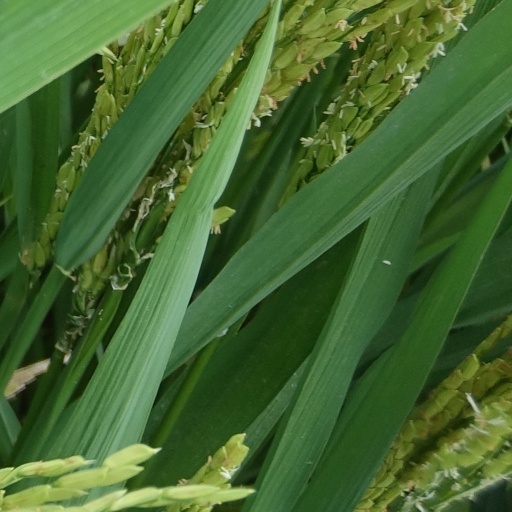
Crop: rice